Pyrgoi

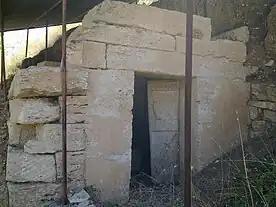
Ancient Greek Macedonian tomb near Pyrgoi (Katranitsa)

In a location near the village it can be concluded from archeological findings (coins, tombs, inscriptions) that there was an ancient settlement during the Hellenistic and Roman period, which was in control of a route that led from Eordaea to southern Macedonia.